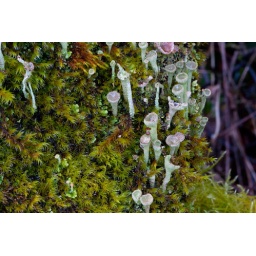
Various moss and fungus growing on a rock near my small fish pond.